Indonesian Naval Academy

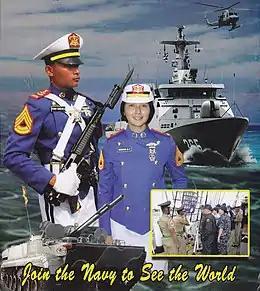
An Indonesian Naval Academy recruiting poster

The Naval Academy opened its doors on 10 October 1951 as the Naval Institute of Surabaya, its creation sanctioned by Ministerial Decree D/MP/279/1951 dated 29 June 1951 and Ministerial Decree D/MP/313/51 dated 28 July 1951 of the Ministry of Defense. Major R. S. Hadiwinarso was its first superintendent. President Sukarno, provincial and city leaders were present during its inauguration in a location that was recently acquired by the national government.